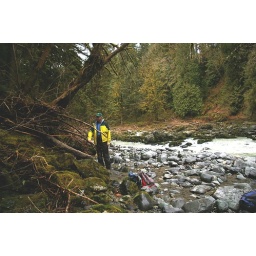
Lousy photo but oh well_Jim standing at pile of flood debris wrapped around tree_normal flow of river in background